Konrad Mizzi

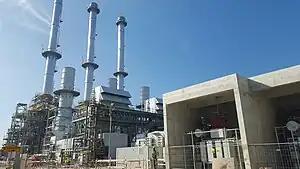
The Power & Gas project being developed in Malta

In December 2014 Shanghai Electric signed an agreement with the Government of Malta where it acquired a minority stake in the local energy producer Enemalta. The acquisition was valued at €250 million. The restructuring envisaged new investment in the local distribution system, as well as transition from oil-fired energy generation to cleaner technology, such as the Malta-Sicily interconnector, gas-fired plants and renewable energy sources. This is expected to increase the grid redundancy and flexibility. The Government of Malta retained the majority of share of the energy company.